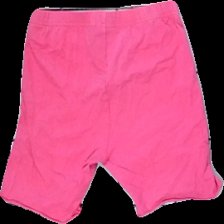
View: back
Type: Tights
Category: Children
Brand: Not in the list
Brand text on label: Basic U
Colors: Pink
Material: 100% cotton
Cut: Tight, Regular
Size: 146
Stains: Minor
Damage: Legs have been cut off poorly
Price range: <50
Recommended usage: Recycle